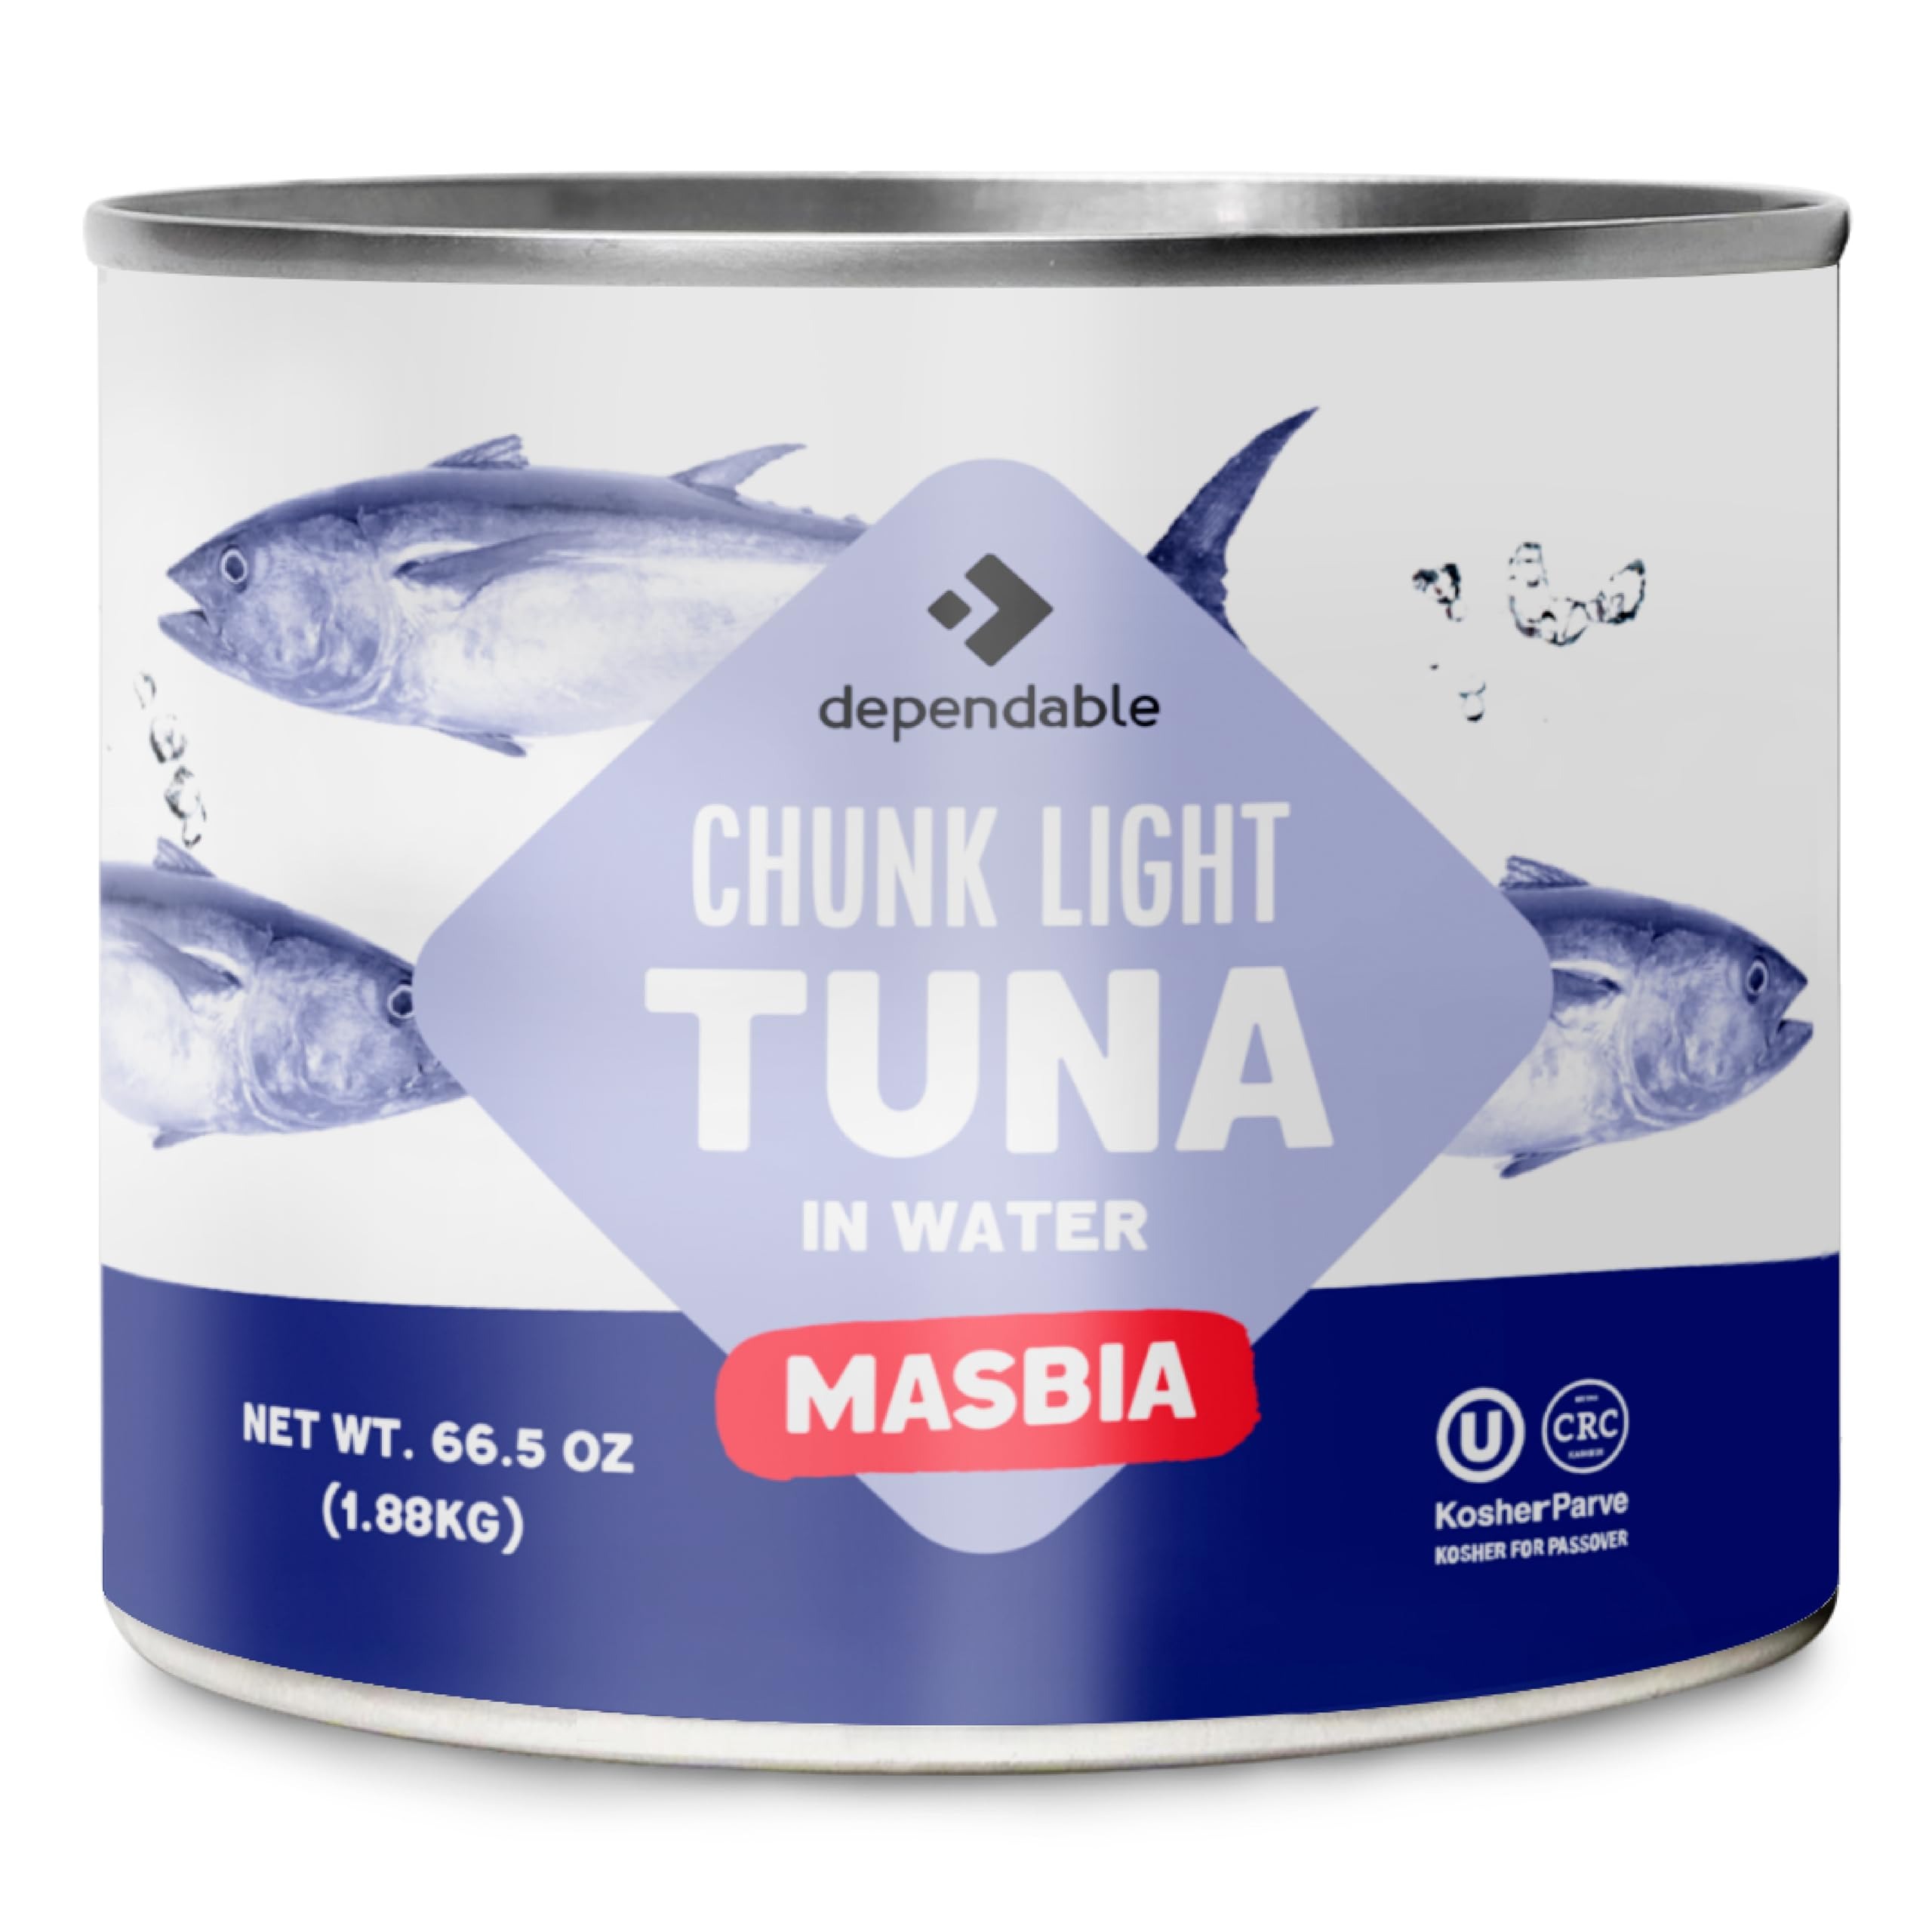
Item Name: Dependable Food Chunk Light Tuna in Water - Bulk 66.5 oz. Can, Wild Caught, Dolphin Safe, Low Mercury | Kosher Certified
Bullet Point 1: Premium Quality: Dependable Food Chunk Light Tuna offers premium quality tuna packed in water, ensuring freshness and natural taste.
Bullet Point 2: Bulk Quantity: Get 66.5 ounces of delicious tuna in one convenient can, perfect for stocking your pantry or for large gatherings.
Bullet Point 3: Wild Caught & Dolphin Safe: Our tuna is responsibly sourced, wild caught, and dolphin safe, promoting sustainability and ethical fishing practices.
Bullet Point 4: Low Mercury Levels: With stringent quality control measures, our tuna is low in mercury, making it safe and healthy for regular consumption.
Bullet Point 5: Kosher Certified: Enjoy peace of mind with our Kosher certified Chunk Light Tuna, meeting the highest standards of quality and religious requirements.
Product Description: Delight your taste buds with the exceptional quality and flavor of Dependable Food Chunk Light Tuna. Sourced responsibly and packed with care, our tuna promises to elevate your culinary experience. Each generous 66.5 oz. can is designed to meet the needs of households, caterers, and culinary enthusiasts alike, providing convenience without compromising on quality. At Dependable Food, we prioritize sustainability and ethical fishing practices. Our tuna is wild-caught, ensuring the preservation of marine ecosystems while adhering to dolphin-safe methods. With our commitment to responsible sourcing, you can enjoy your tuna guilt-free, knowing it's contributing to the health of our oceans. Safety is paramount to us. That's why we meticulously monitor mercury levels in our tuna, ensuring that it remains low and safe for regular consumption. Whether you're preparing a light salad, hearty sandwich, or flavorful casserole, you can trust Dependable Food Chunk Light Tuna to provide a nutritious and delicious meal option. Our tuna is not just delicious; it's also certified Kosher, meeting the stringent requirements of dietary laws and religious practices. This certification underscores our dedication to quality and purity, giving you peace of mind with every bite. Versatile and flavorful, Dependable Food Chunk Light Tuna in Water is a pantry essential for households and commercial kitchens alike. Elevate your dishes with the natural goodness of our premium tuna, and experience the difference that quality makes in every bite. Savor the taste of Dependable Food Chunk Light Tuna and discover why it's the preferred choice for discerning palates everywhere. Whether enjoyed alone or incorporated into your favorite recipes, our tuna promises a dining experience that's nothing short of exceptional.
Value: 66.5
Unit: Ounce

Price: 23.99